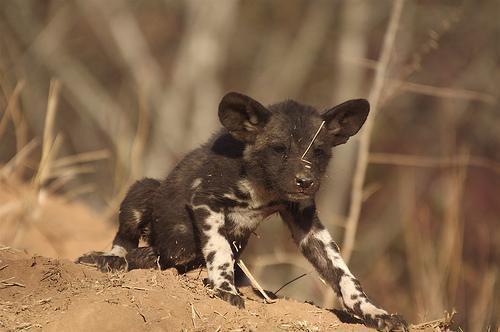
African_hunting_dog